Tourism in Assam

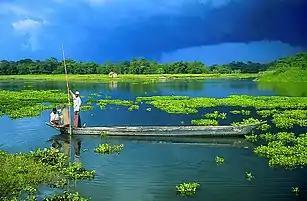
A view of Majuli

One of the key urban centres of Assam and the biggest city in North-East India, Brahmaputra, Shankardev Kalakshetra, Umananda Temple, Assam State Zoo, Shilpagram etc. Chandubi Lake, Sonapur, Madan Kamdev, Chandrapur and Pobitora Wildlife Sanctuary are other famous spots outskirts the city. While visiting Madan Kamdev, tourists also visit the ancient temple Gopeswar Mandir situated in the village Deuduar.